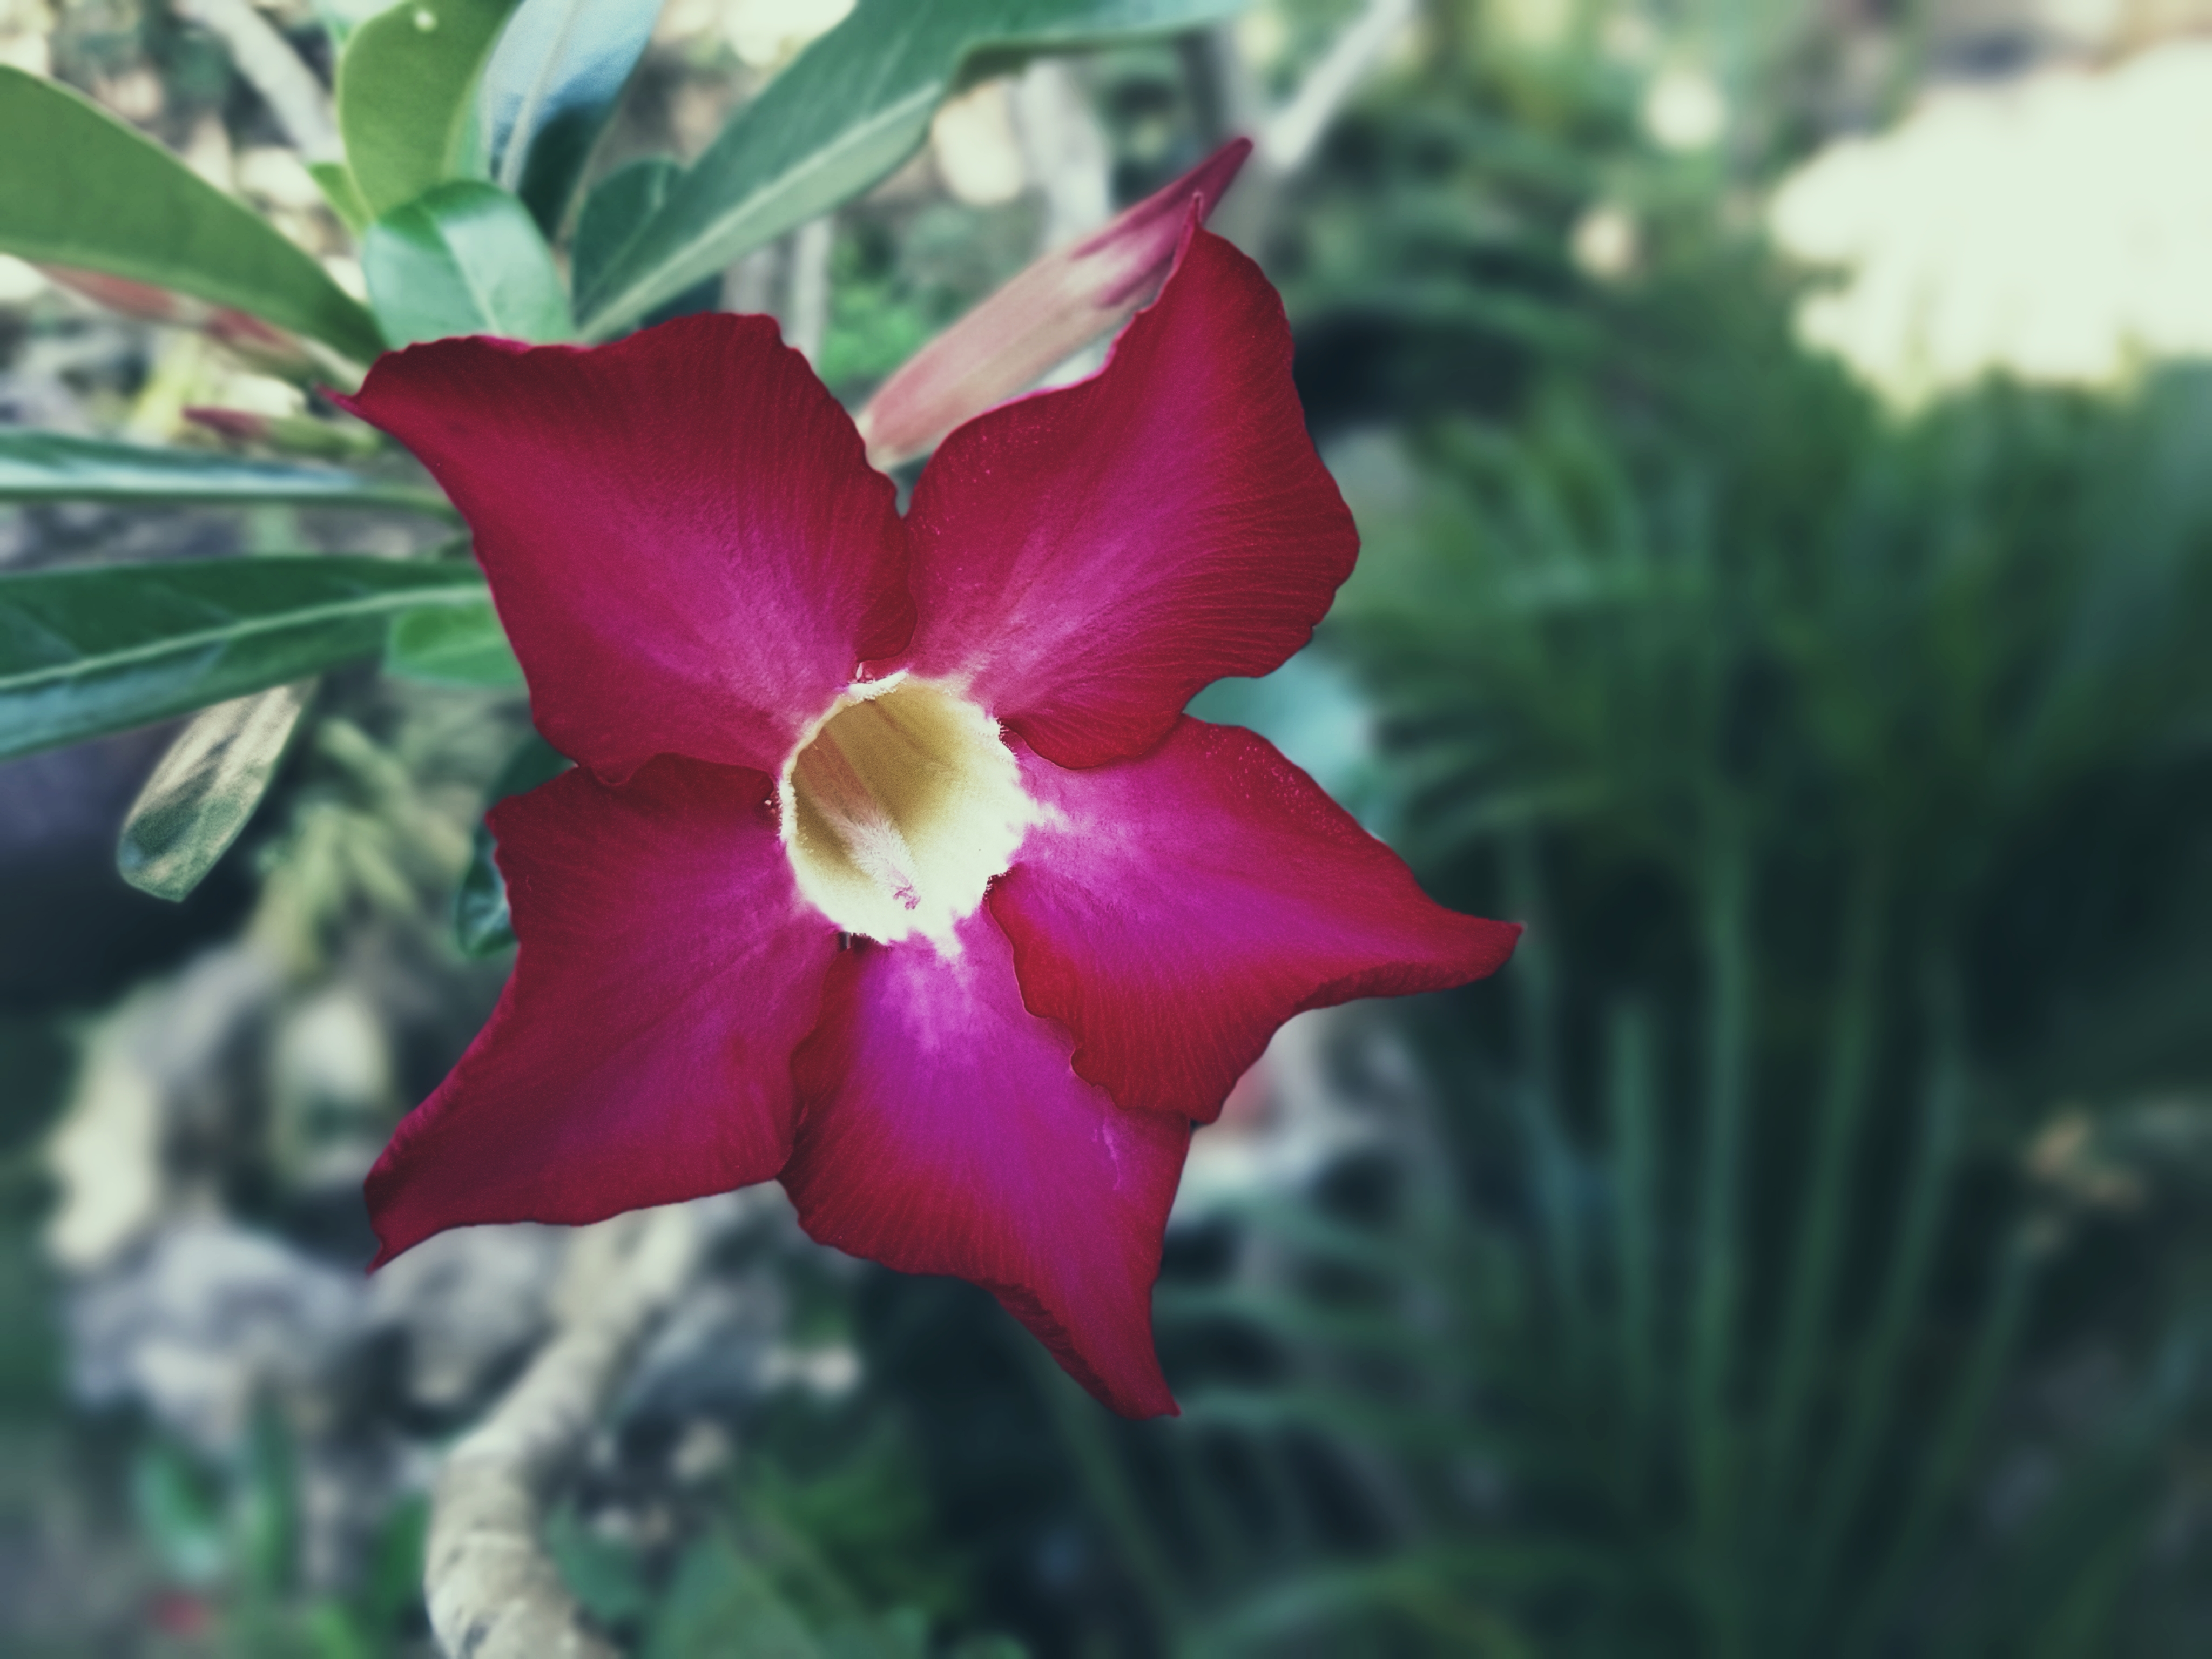
flower, red, petal, plant, pink, terrestrial plant, flowering plant, botany, leaf, Dogbane family, wildflower, annual plant, morning glory family, herbaceous plant, morning glory, vascular plant, perennial plant